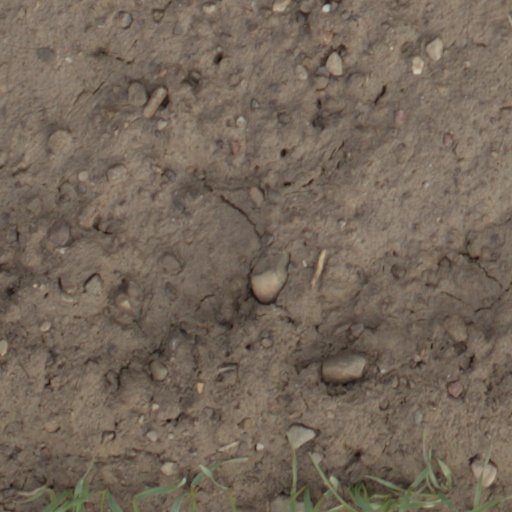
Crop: wheat